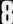
Number: 8